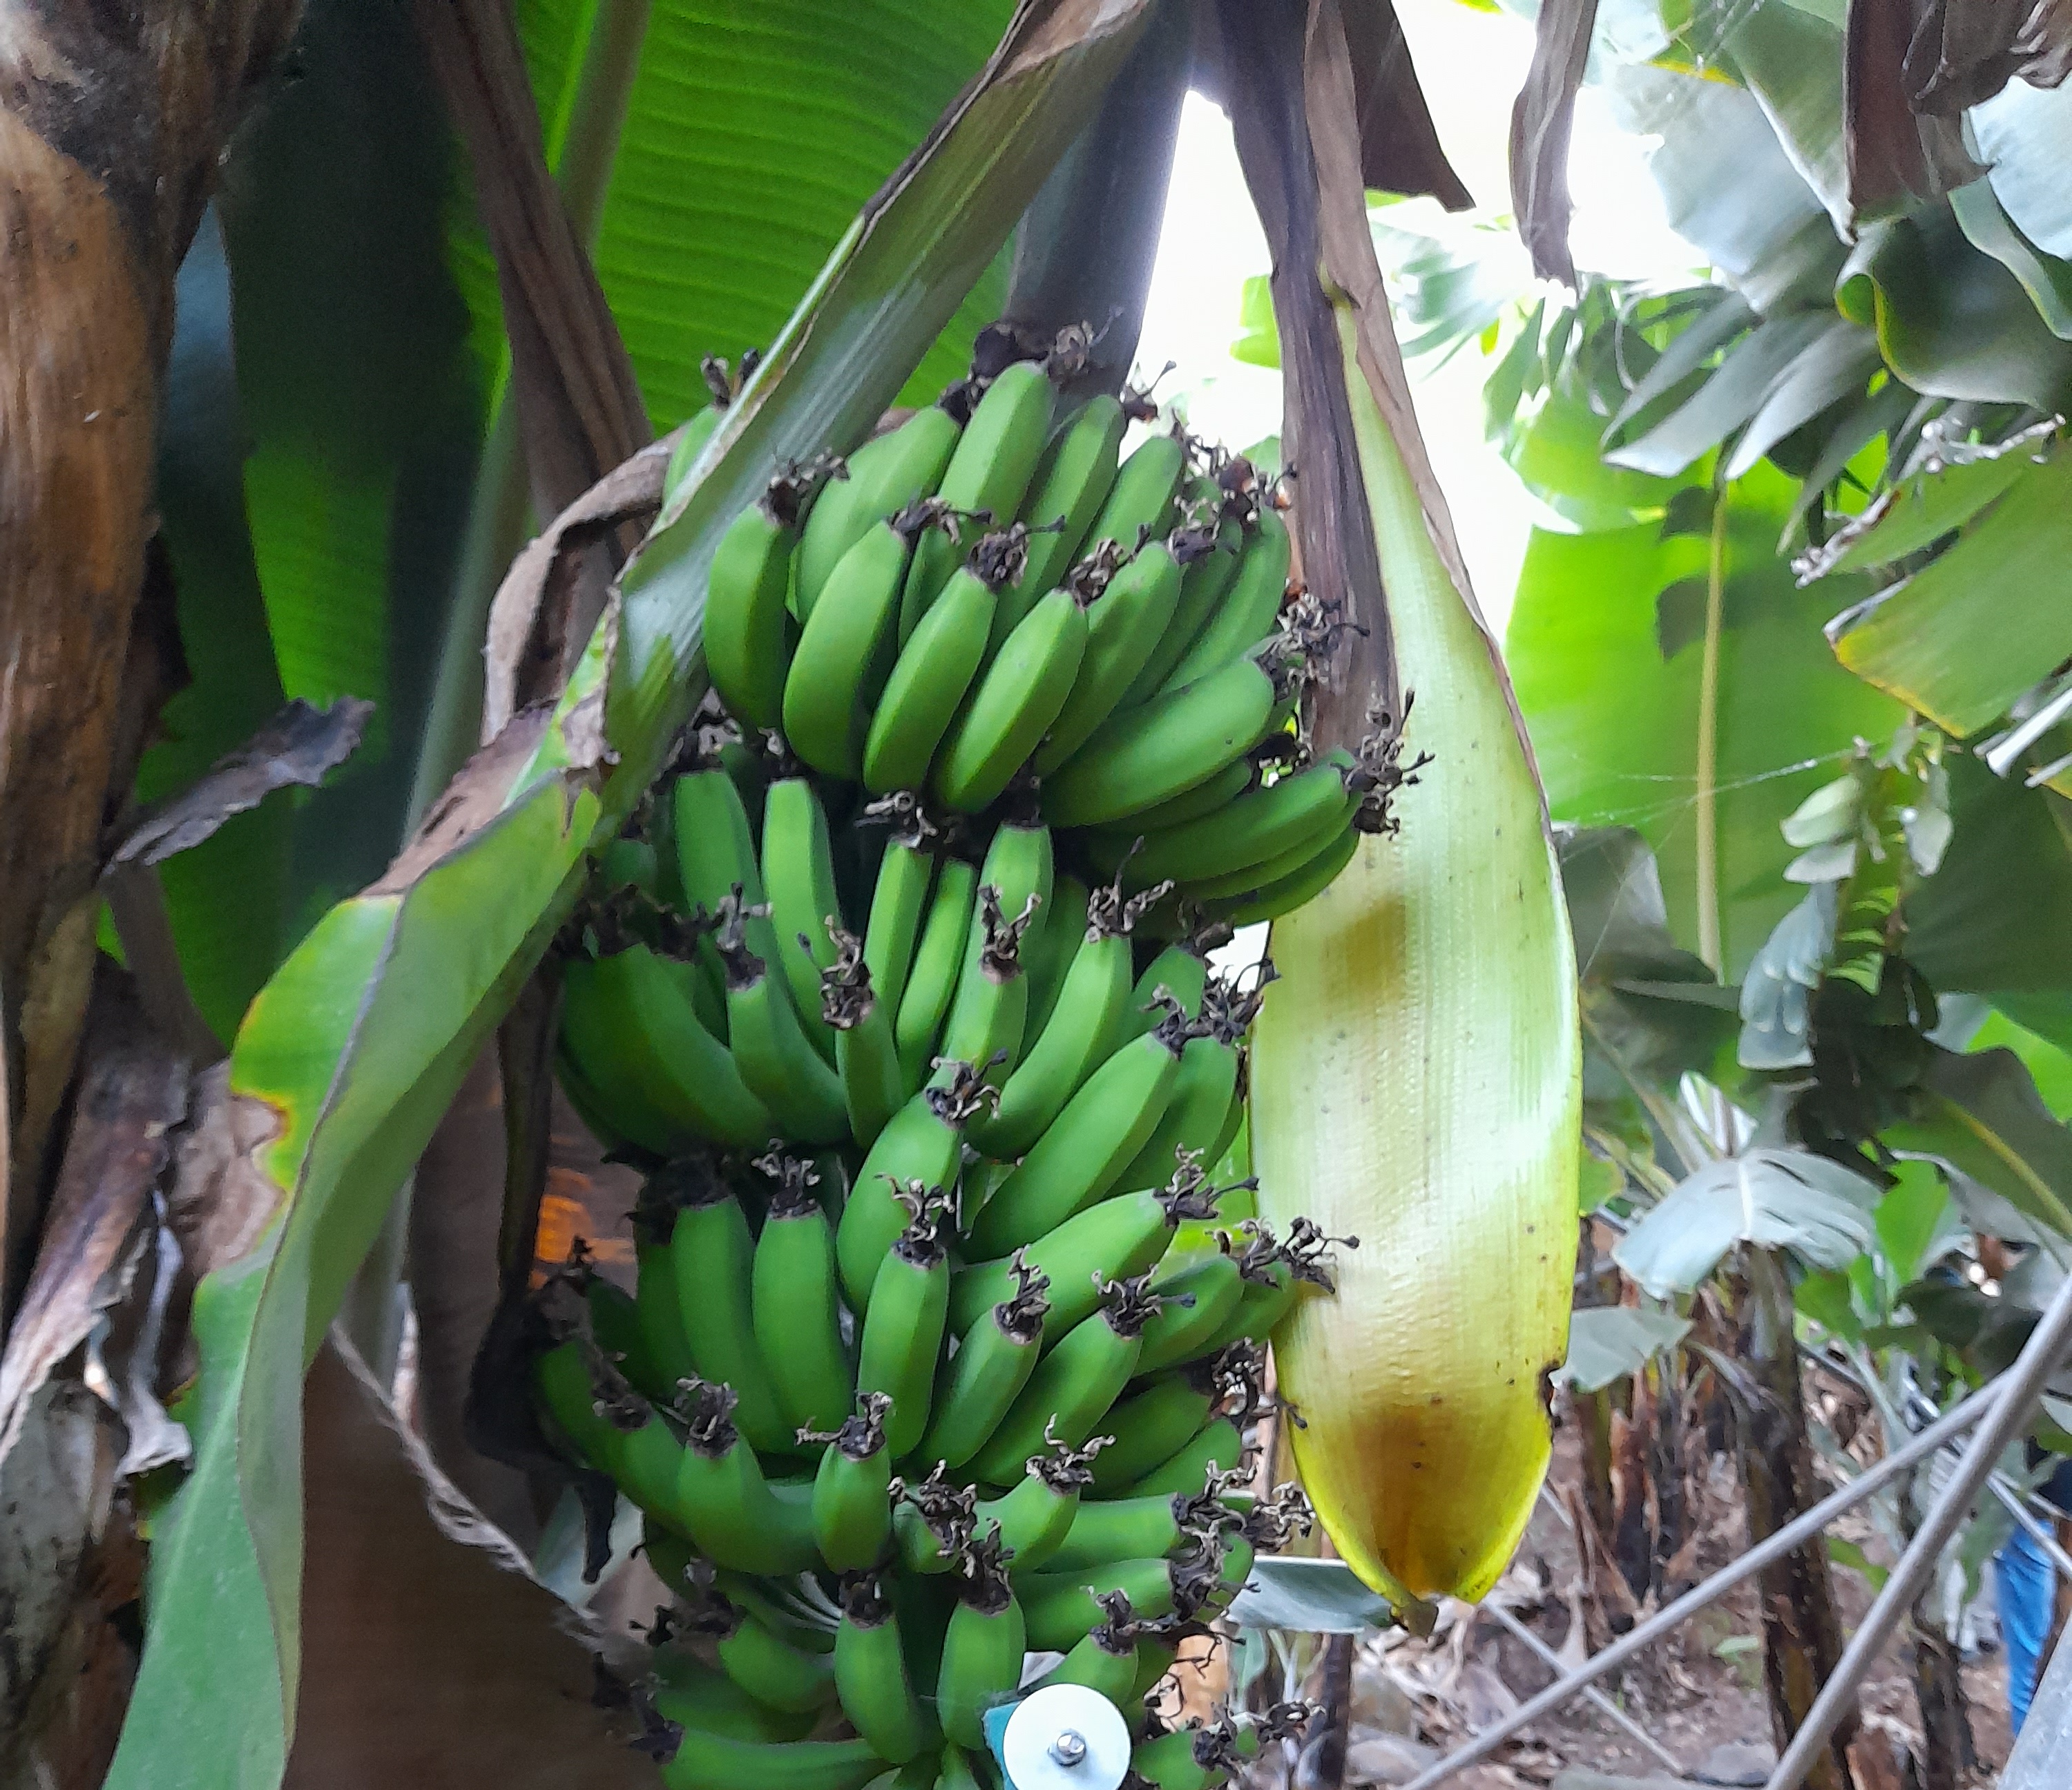
Label: Keep